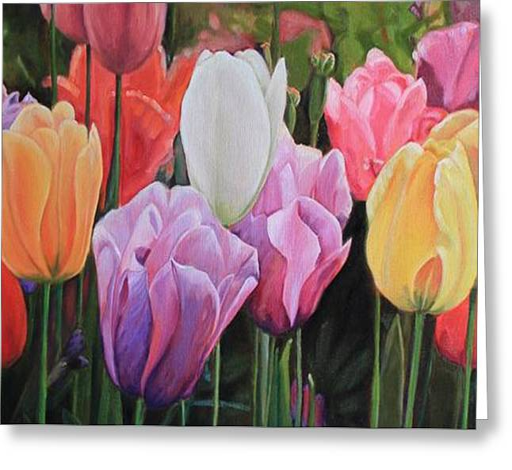
greeting card featuring poem by person